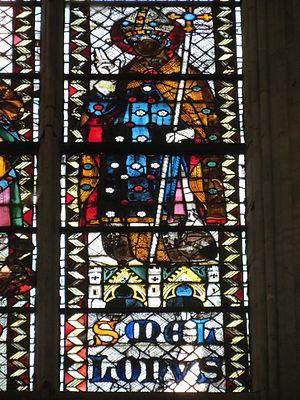
Détail de la baie du chœur 208 de Saint-Ouen de Rouen représentant Saint-Mellon, premier évêque de Rouen.
Mellon de Rouen ou Mellon de Cardiff, plus communément appelé saint Mellon, est un évêque de Rouen à l'historicité douteuse, la fondation de son évêché n'étant connue que par des traditions locales tardives et légendaires qui visent à prouver l'antériorité d'un siège par rapport à un autre. Il serait mort à Héricourt-en-Caux vers 311-312 et inhumé dans la crypte de l'église Saint-Gervais de Rouen.
L’archidiocèse de Rouen est l'un des plus anciens évêchés connus de Gaule, le premier des évêques puis archevêques de Rouen datant du IIIᵉ siècle. Les raids vikings au IXᵉ siècle ont causé la perte de nombreuses archives en Normandie. La liste des évêques de Rouen a donc été reconstituée a posteriori, d'où quelques lacunes et l'inclusion de personnages légendaires. Avitien est le premier évêque attesté historiquement puisque sa présence est connue au concile d'Arles en 314. Les évêques de Rouen reçoivent pour la première fois le pallium au VIIIᵉ siècle, ce qui vaut le privilège à ses archevêques de porter le titre de Primat de Normandie.